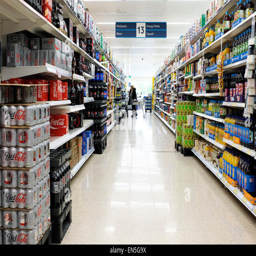
the interior of a supermarket